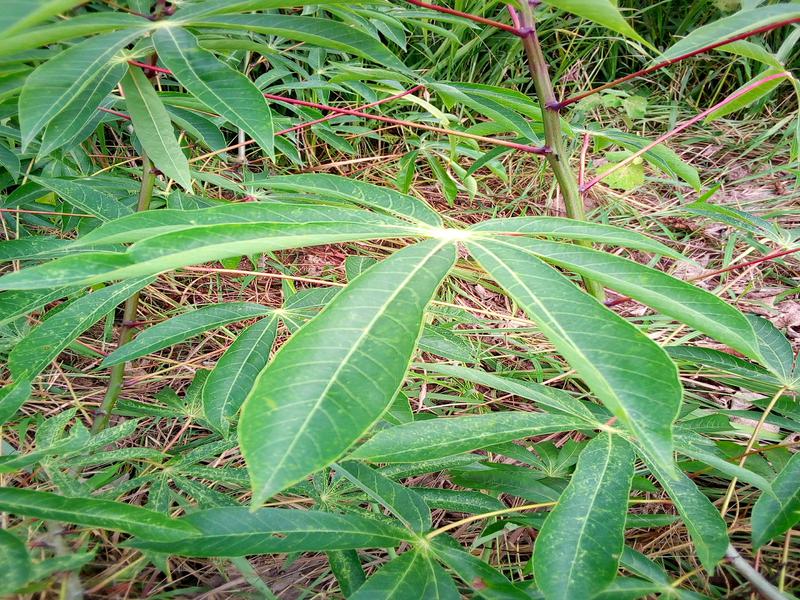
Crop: cassava
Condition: healthy